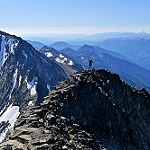
Scene: Outdoor